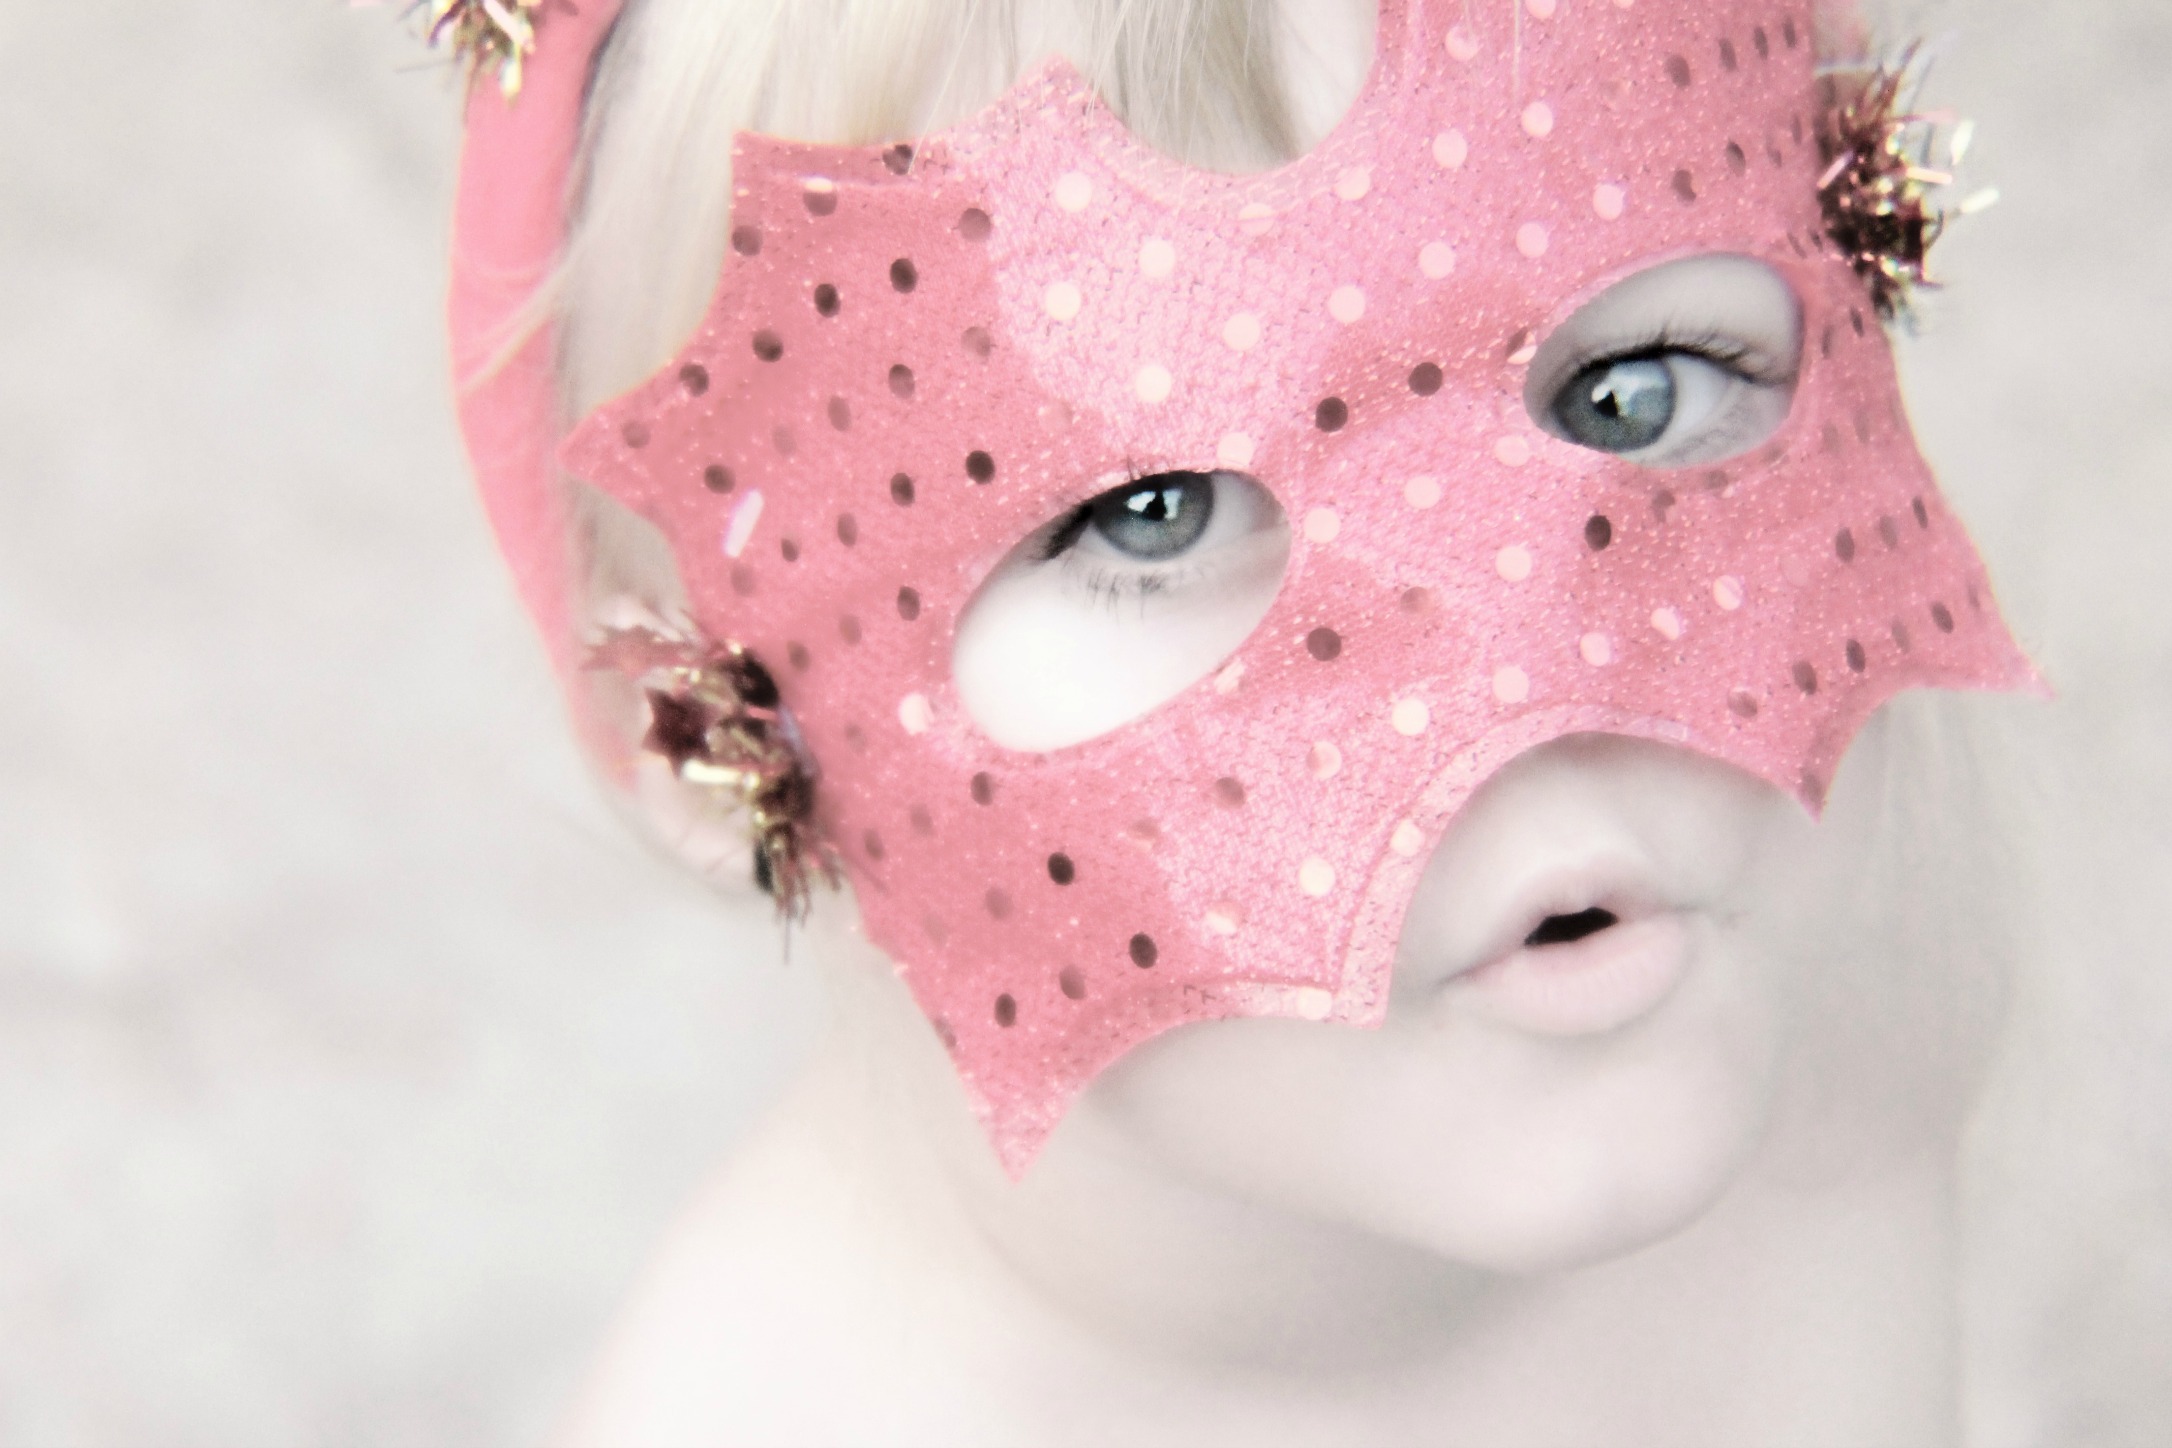
girl, kid, portrait, child, clothing, pink, headgear, face, nose, mask, cap, head, blond, organ, costume, masque